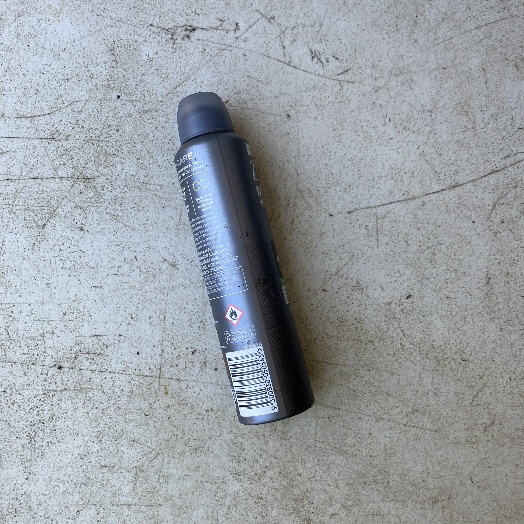
Label: Metal